Glencoe, South Australia

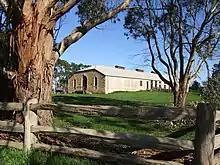
The Glencoe Woolshed has been preserved in its original state

The Glencoe Woolshed is a heritage listed, 36 stand, sheep sheering shed built in 1863 by brothers Edward and Robert Leake. Constructed from local limestone and hand-hewn hardwood timber, it has been maintained in its original condition and now serves as a museum. The shed was not converted to mechanical shears, and remains operational as a blade shearing shed, now hosting shearing exhibitions and guided tours. It is located in the centre of the town, and forms a part of the larger Glencoe Station settlement, including the former homestead, Frontier House, and the Glencoe Station stables and coach-house. The historic Glencoe Woolshed and Glencoe Station Stables and coach-house are listed on the South Australian Heritage Register.